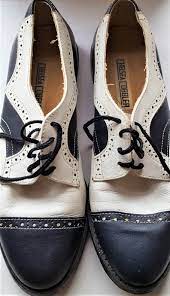
Label: Brogue